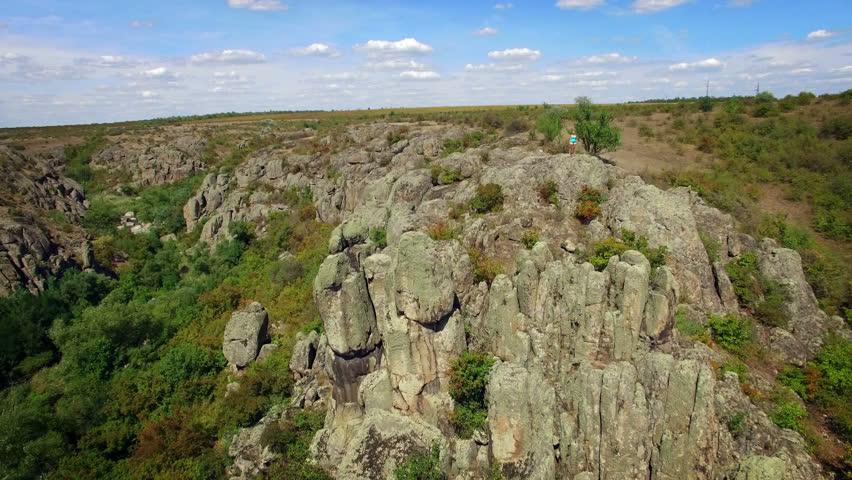
aerial : woman waving her arms on the rock
Relation: Visible